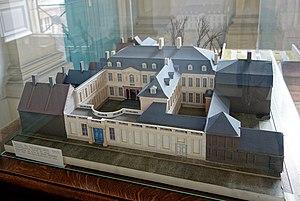
Maquette de l'état originel de l'Hôtel de l'Intendance (1703).
L’hôtel de l'Intendance ou hôtel de l'Évêché est un hôtel particulier situé 68 rue Royale à Lille, dans le département du Nord. Construit au tout début du XVIIIᵉ siècle, il a connu de multiples usages et a successivement été appelé Hôtel de Wambrechies, Hôtel de l'Intendance, Hôtel du Commandement, Hôtel de la Préfecture et enfin Hôtel de l'Evêché. C'est encore aujourd'hui le siège de l'Archevêché de Lille.